Dorothea Puente

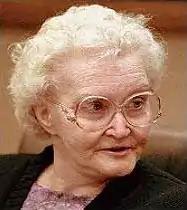
Puente at her murder trial

Dorothea Helen Puente (January 9, 1929 – March 27, 2011) was an American convicted serial killer. In the 1980s, she ran a boarding house in Sacramento, California, and murdered various elderly and mentally disabled boarders before cashing their Social Security checks. Puente's total count reached nine murders; she was convicted of three and the jury hung on the other six. Newspapers dubbed Puente the "Death House Landlady".